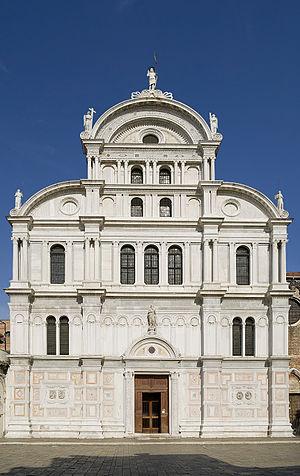
L'église Saint-Zacharie est un édifice religieux de Venise en Italie situé dans le Sestiere de Castello, non loin de la place Saint-Marc.
Cet article recense les églises de Venise, en Italie.
L'architecture de la Renaissance vénitienne commence un peu plus tard qu'à Florence, pas vraiment avant les années 1480. Tout au long de la période, elle fait surtout appel à des architectes provenant d'autres régions de l'Italie. La ville était très riche à cette époque et sujette aux incendies, de sorte que la plupart du temps, il y avait beaucoup de constructions et, au moins, les façades des bâtiments vénitiens étaient souvent particulièrement luxueusement ornées.